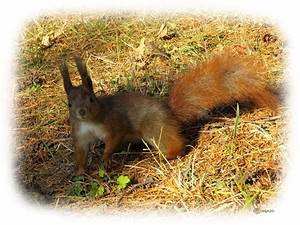
Label: squirrel